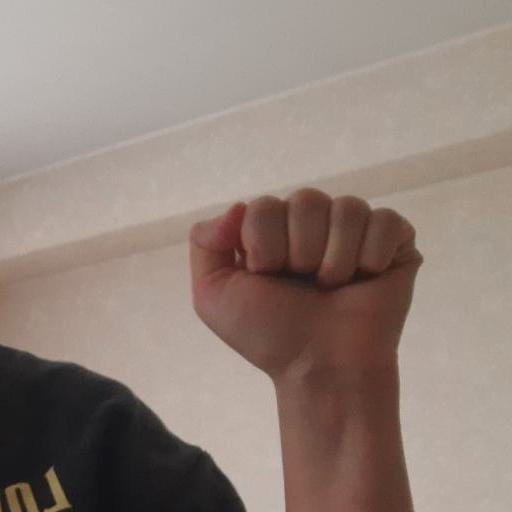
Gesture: fist